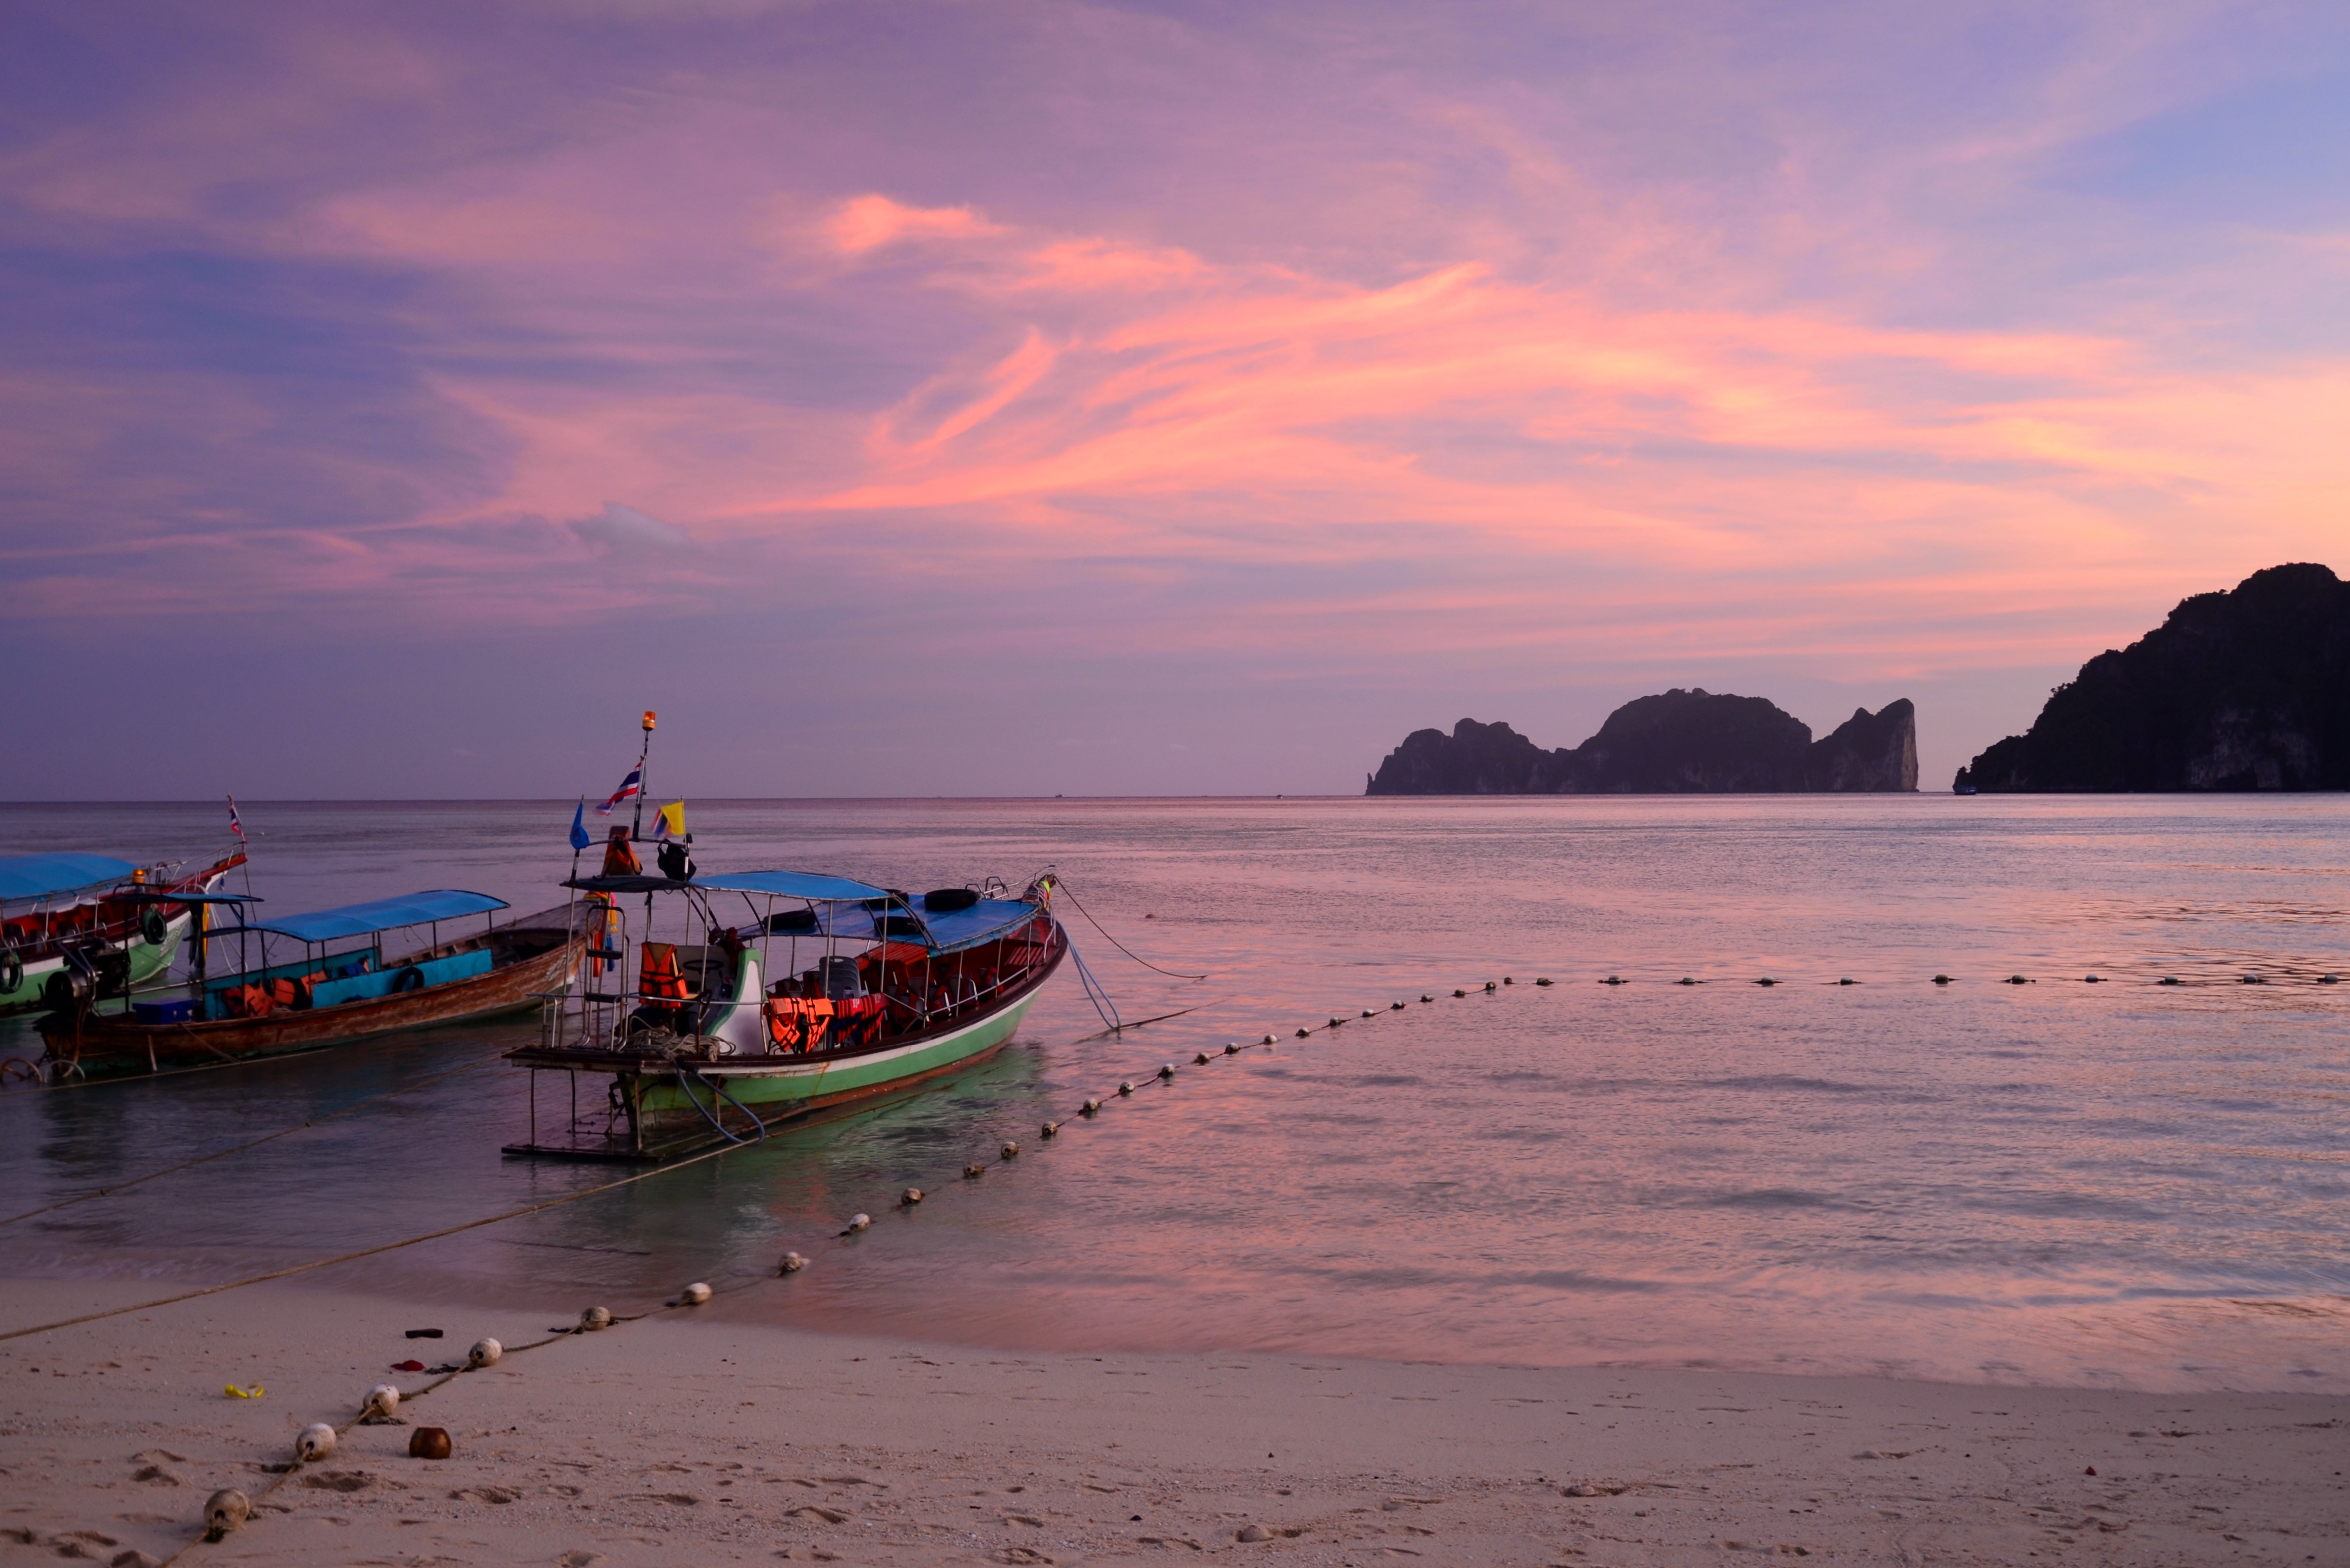
beach, sea, coast, water, nature, sand, ocean, horizon, sunrise, sunset, boat, morning, shore, dawn, summer, vacation, travel, dusk, evening, vehicle, tranquil, fishing, seascape, holiday, calm, bay, island, tourism, body of water, boats, exotic, cost